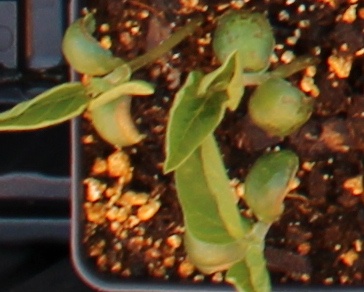
Label: Soybean